Maracaibo Basin

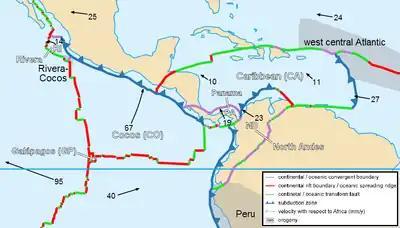
Caribbean plate tectonics

The Caribbean Plate has been migrating eastward from the Pacific region and eventually collided with the South American Plate in the middle Paleocene. This collision transformed the passive margin of northern South America into an active margin. The Caribbean plate had subducted significant amounts of oceanic Proto-Caribbean crust by this time and was now subducting beneath the South American crust. This boundary interaction was greatly affecting the region of northwestern South America. Foreland basins formed across the region which received large amount of sediment due to the plate boundary interactions to the north.